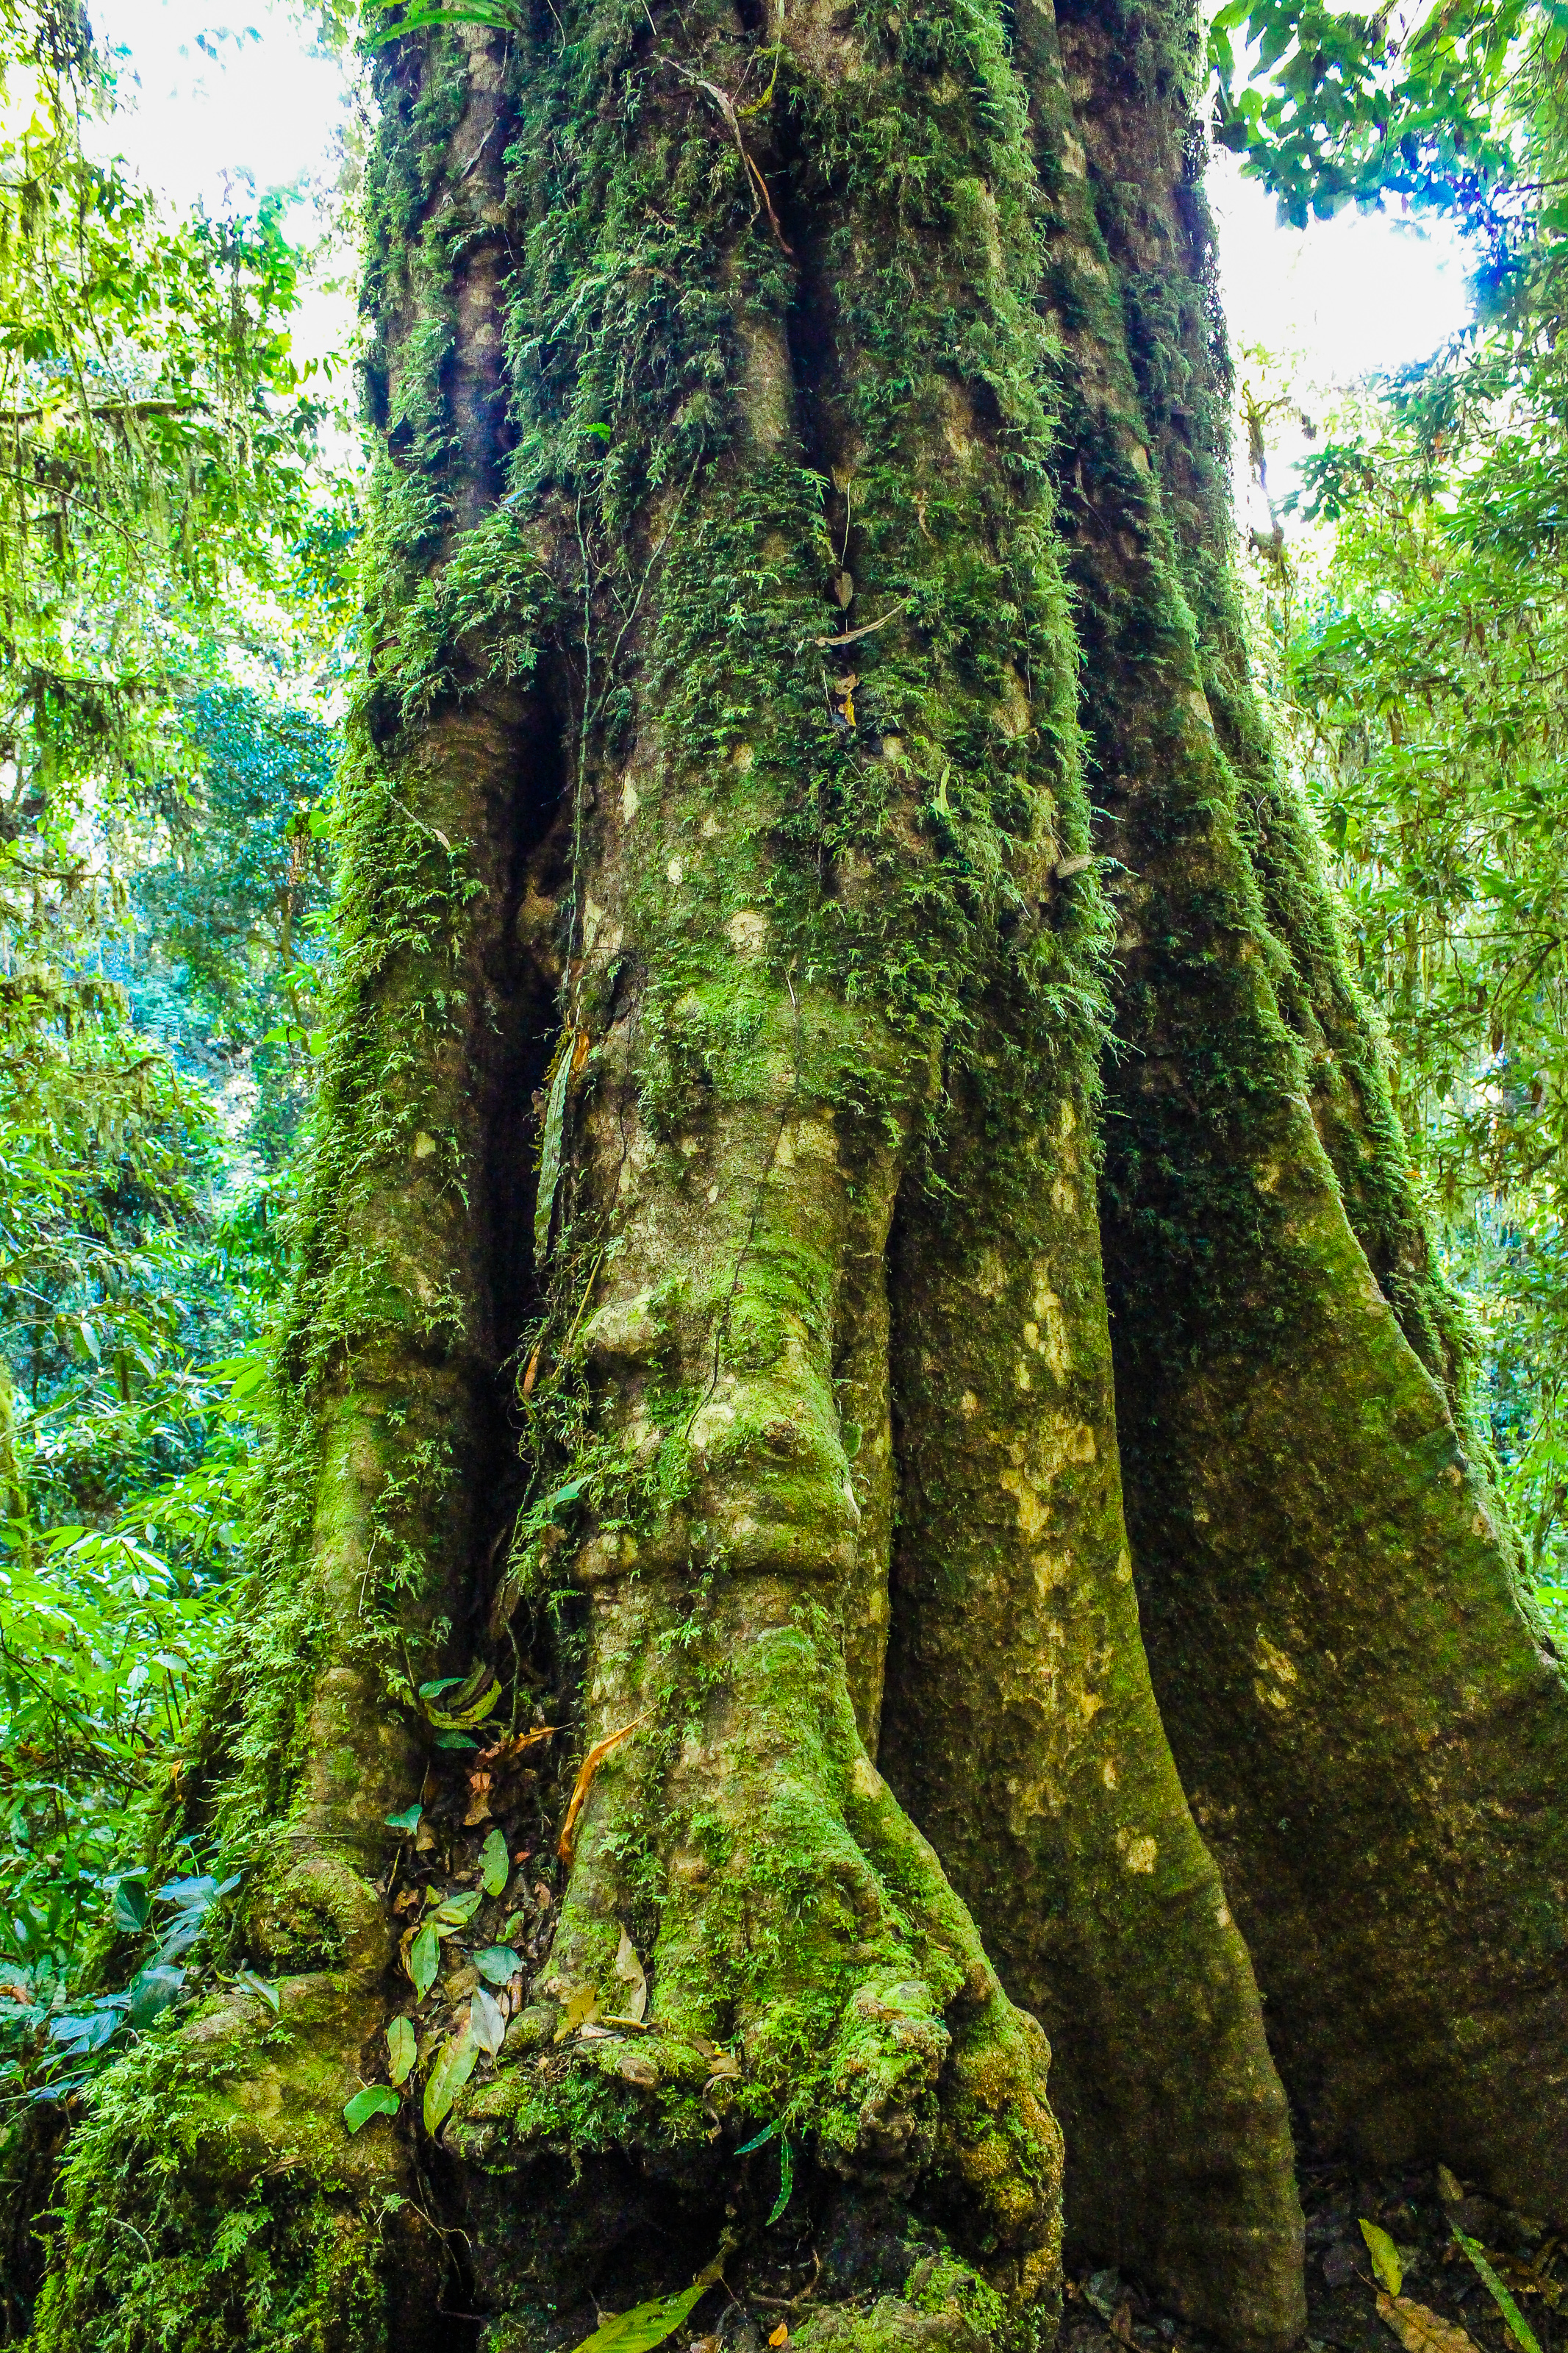
nature, park, forest, green, tree, wood, leaf, plant, thailand, chiangmai, landscape, natural, national, tropical, wild, inthanon, outdoor, rainforest, beautiful, environment, rain, evergreen, scenery, asia, travel, moss, sunshine, tourism, background, jungle, old growth forest, redwood, vegetation, trunk, natural environment, valdivian temperate rain forest, nature reserve, woody plant, tropical and subtropical coniferous forests, biome, shellbark hickory, terrestrial plant, Northern hardwood forest, temperate broadleaf and mixed forest, grove, Bigtree, woodland, botany, temperate coniferous forest, adaptation, plant stem, non vascular land plant, branch, national park, deciduous, root